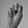
ASL letter: N